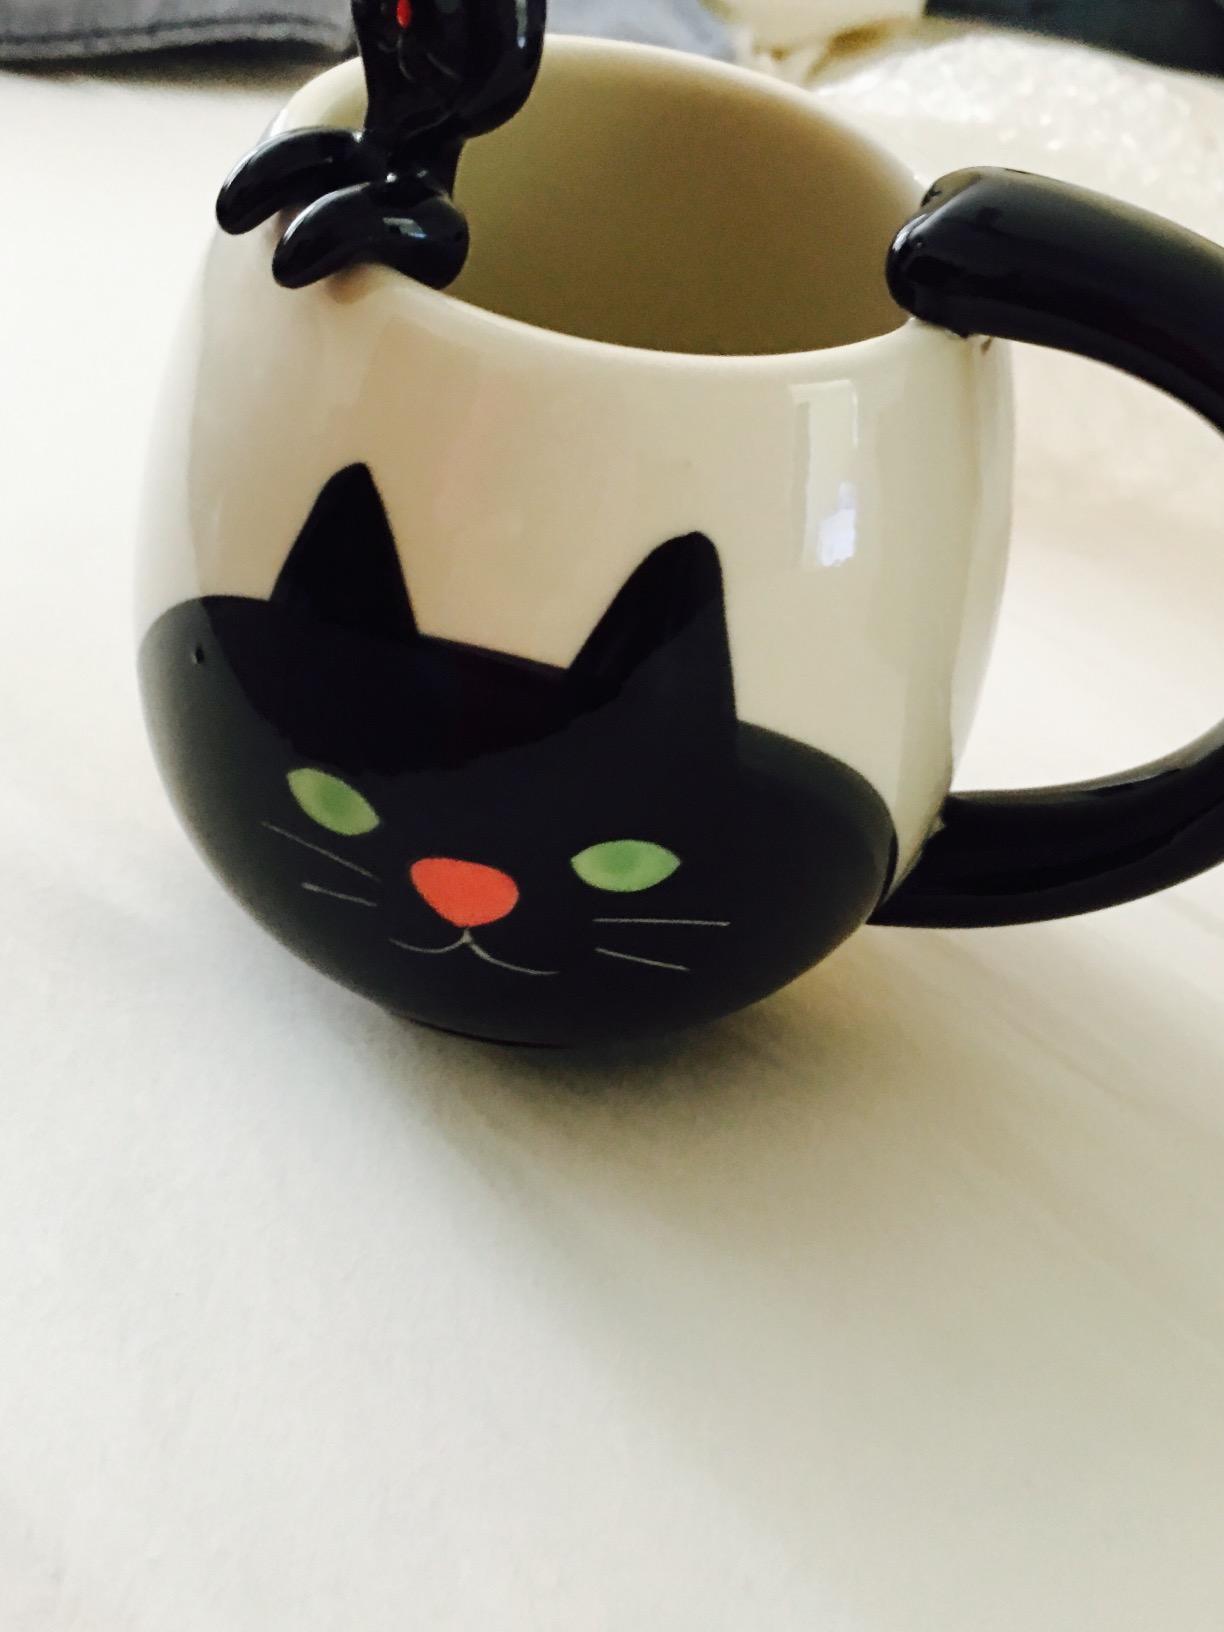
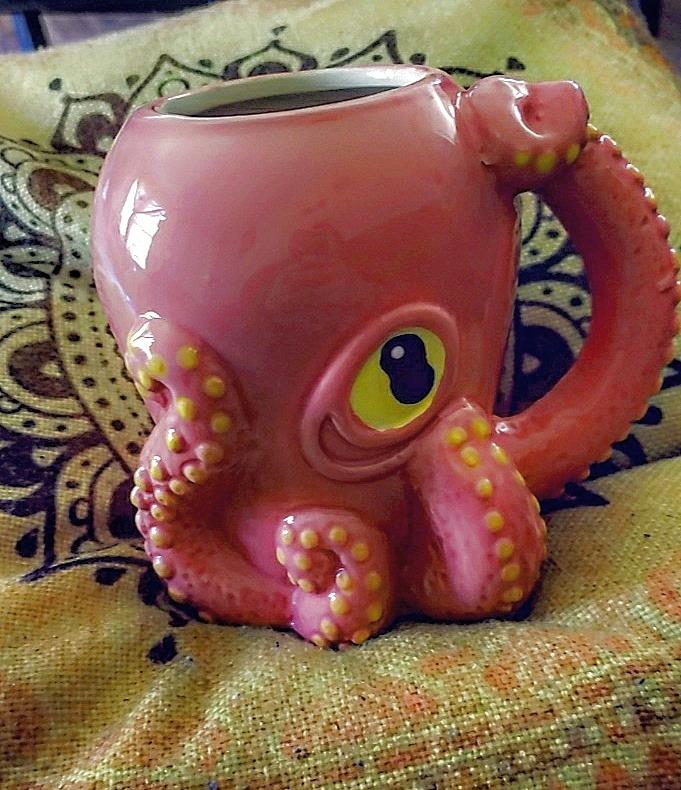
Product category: items_mug
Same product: no